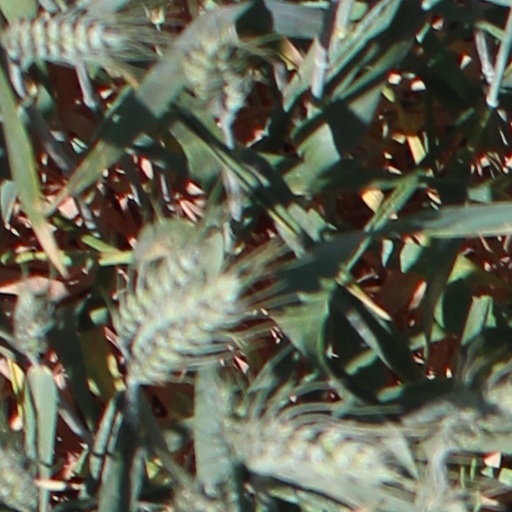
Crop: wheat